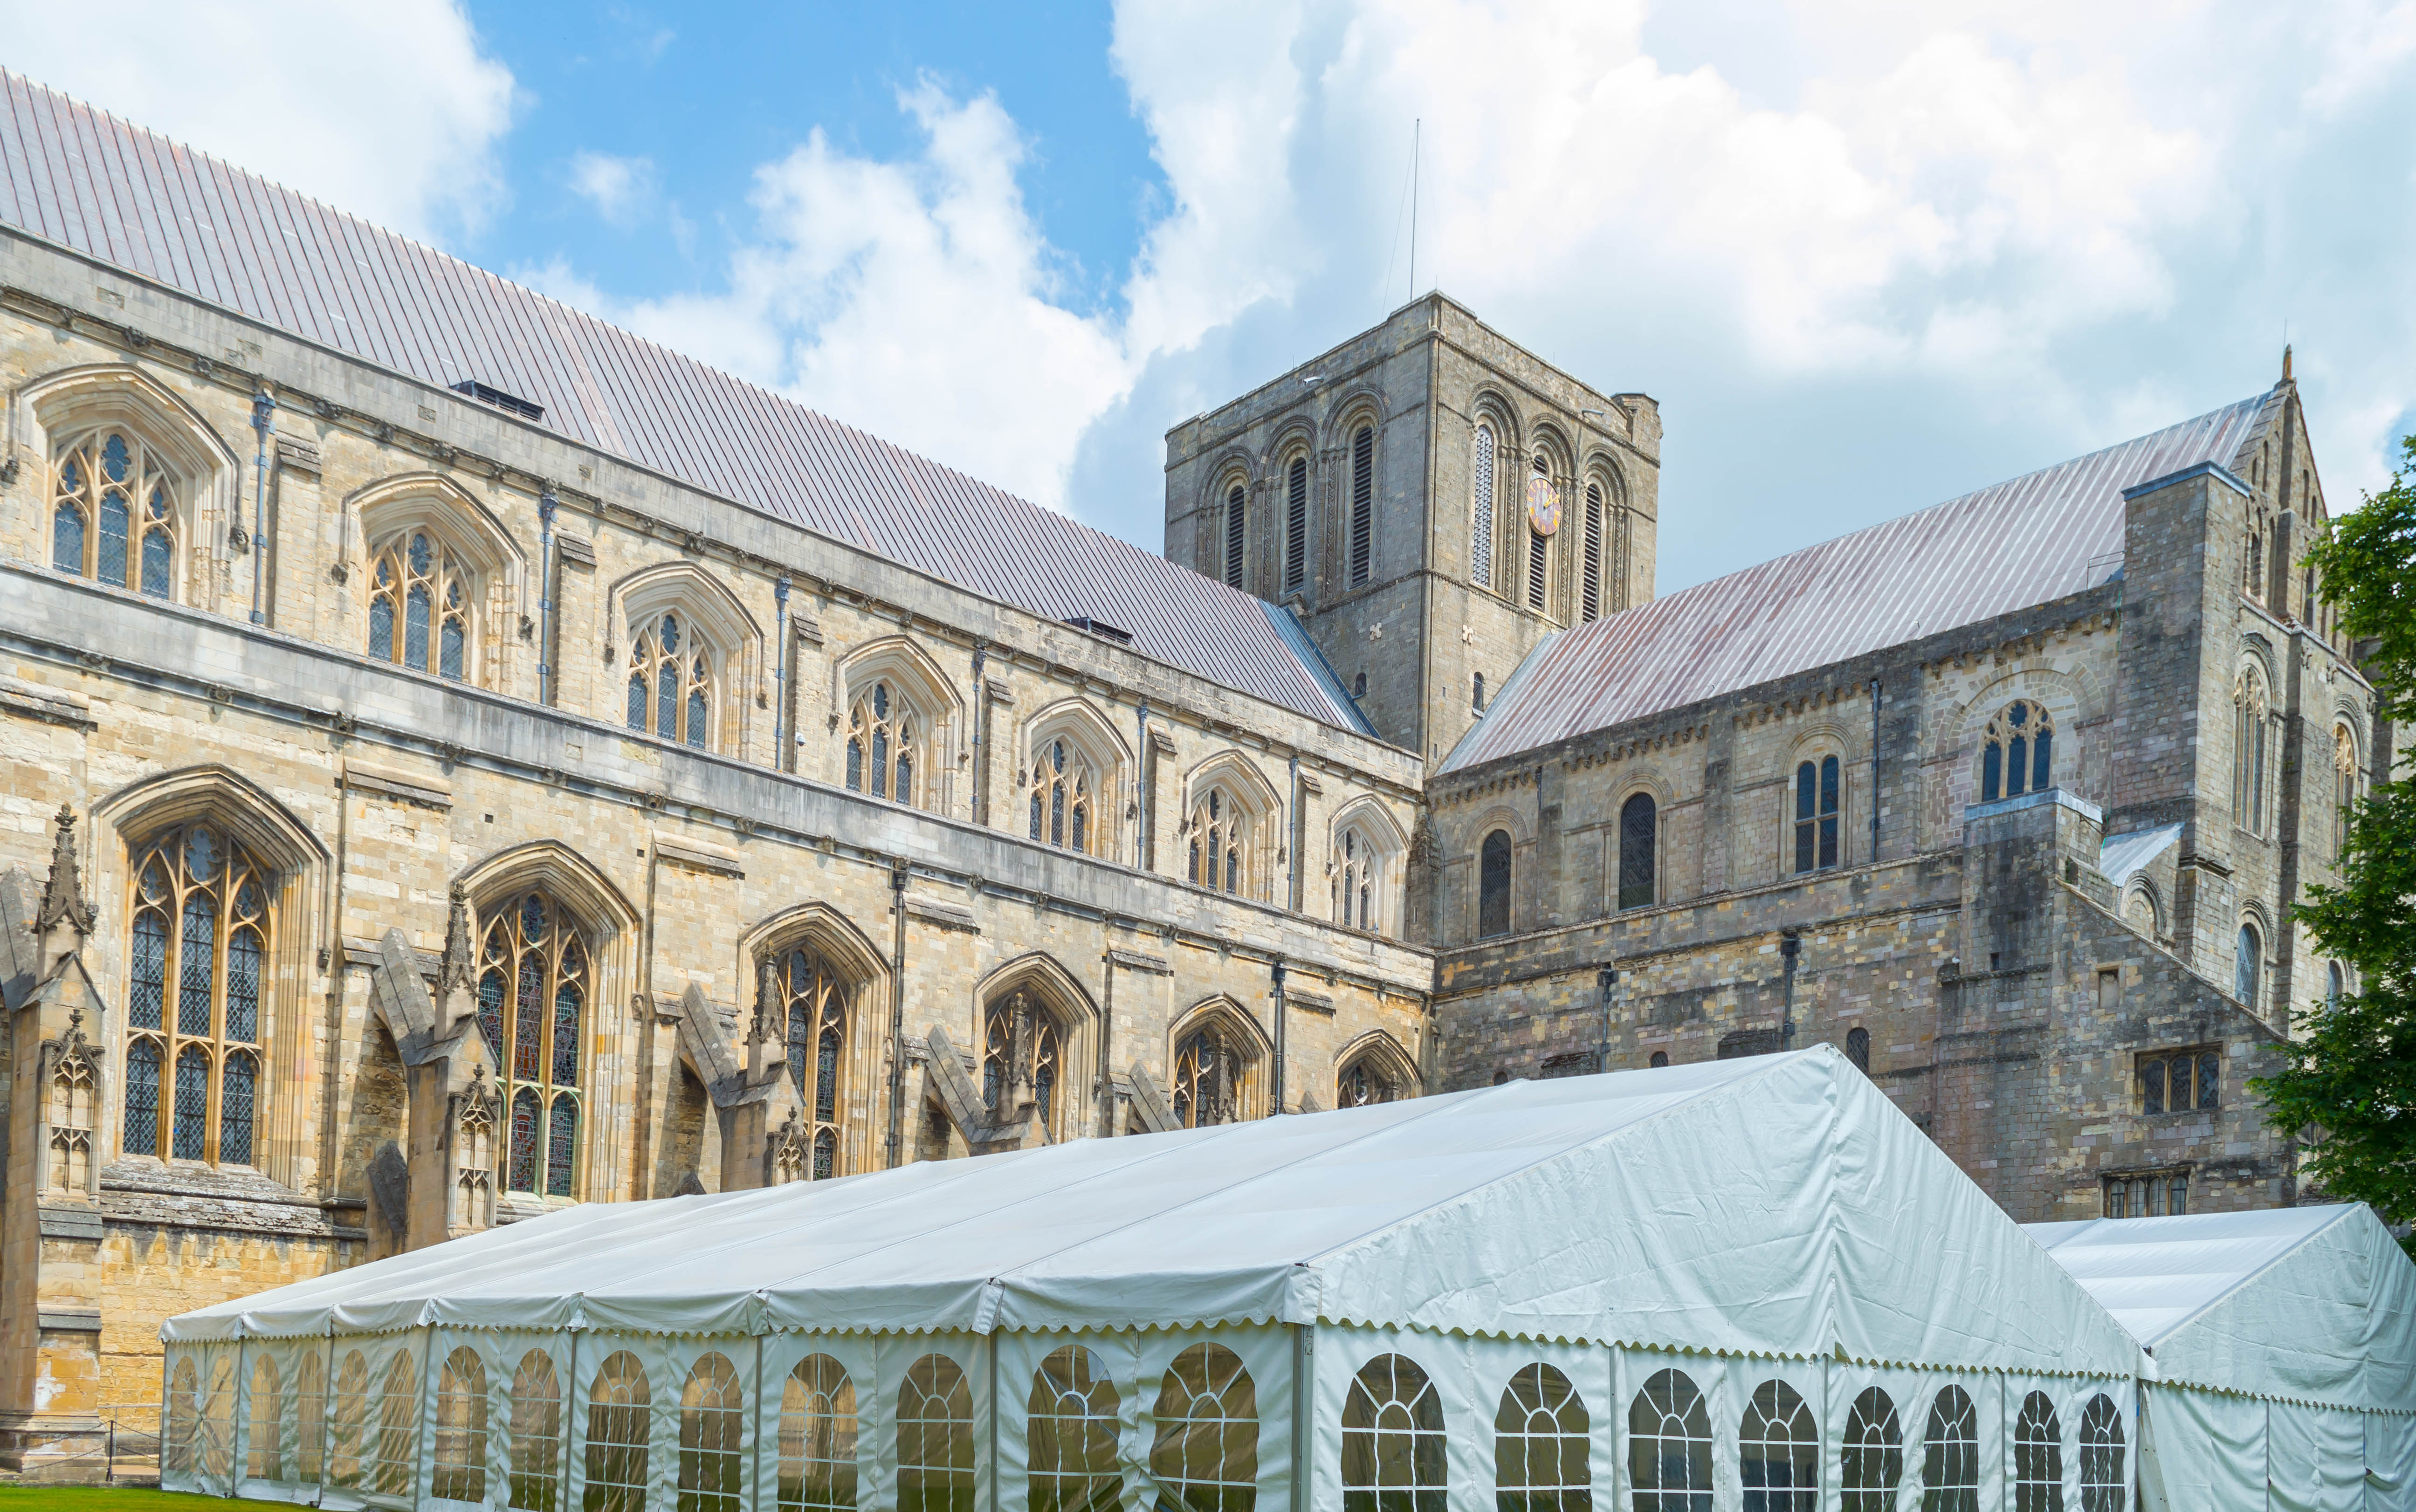
architecture, building, palace, architect, tower, landmark, facade, church, cathedral, historic, gothic, place of worship, central, arches, belltower, churches, synagogue, historical, tourist attraction, estate, cathedrals, bells, winchester, norman, perpendicular, flyingbuttresses, classical architecture